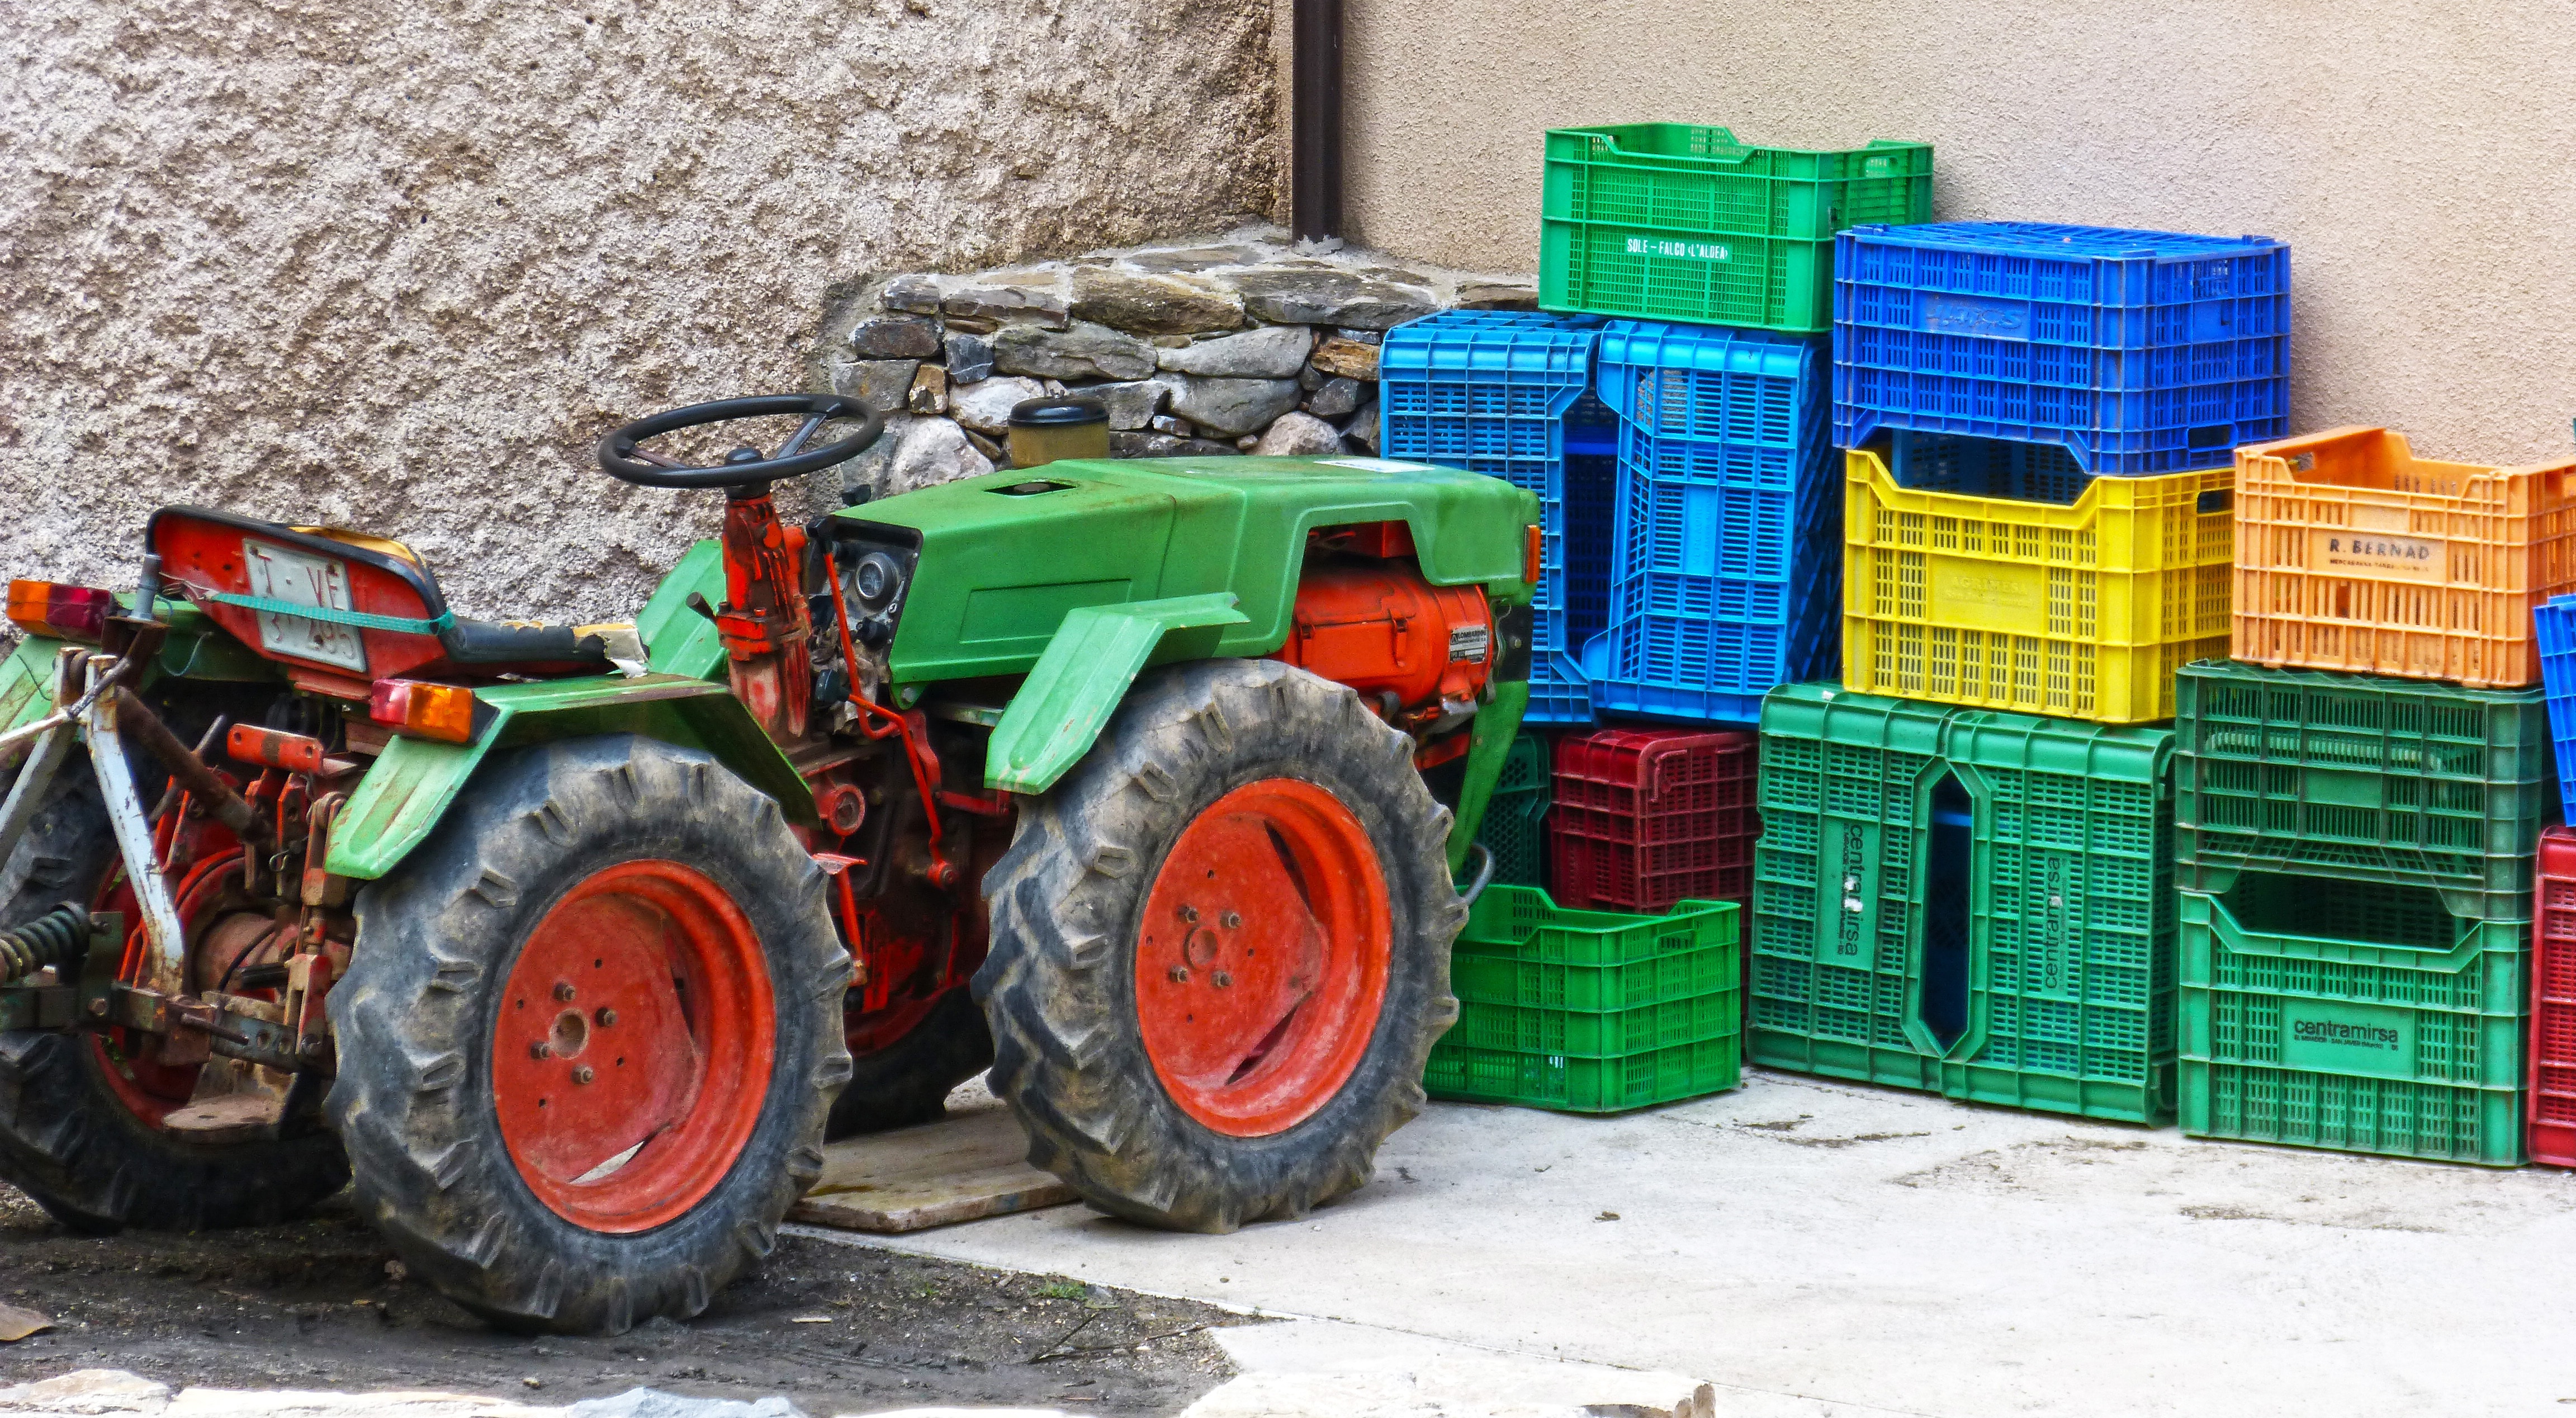
tractor, old, rural, vehicle, agriculture, colors, boxes, agricultural machinery, old tractor